Tengrism

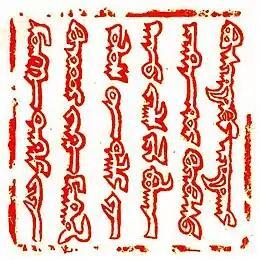
Seal from Güyüg Khan's letter to Pope Innocent IV, 1246. The first four words, from top to bottom, left to right, read "möngke ṭngri-yin küčündür" – ""Under the power of the eternal heaven"". The words "Tngri" (Tengri) and "zrlg" (zarlig) exhibit vowel-less archaism.

Tengrism most probably existed in medieval states in Eurasia, such as the Göktürk Khaganate, Western Turkic Khaganate, Old Great Bulgaria, Danube Bulgaria, Volga Bulgaria, and Eastern Tourkia (Khazaria) Turkic beliefs contains the sacral book "Irk Bitig" from Uyghur Khaganate.